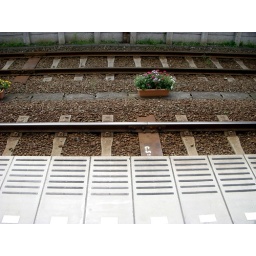
The stations are very clean and there are even flower beds in between the tracks.